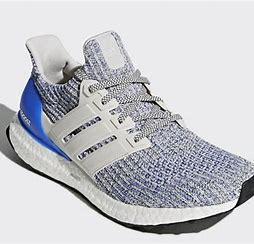
Brand: Adidas
Model: Ultra Boost 4